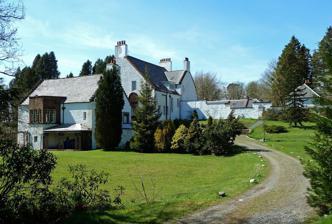
Building: Black Clauchrie House
Country: United Kingdom
Year built: 1901
Manor house in Scotland Black Clauchrie House Black Clauchrie House General information Type Manor house Architectural style Arts and Crafts Location Barrhill , South Ayrshire Country Scotland, United Kingdom Coordinates 55°07′24″N 4°40′13″W / 55.1232°N 4.6704°W / 55.1232; -4.6704 Construction started 1898 Completed 1901 Owner unknown Design and construction Architect(s) James K. Hunter Black Clauchrie House is a late Victorian manor house, located on the outskirts of the village of Barrhill in South Ayrshire , Scotland, adjacent to the Galloway Forest Park . It is protected as a category C(s) listed building . It was originally built as a hunting lodge between 1898 and 1901 in the Arts and Crafts style for Robert David Jardine Mein-Austin (1864–1910) and his wife Flora. The house was designed by the Ayrshire-based architect James K. Hunter (1863–1929). Some of its features include a wood-beamed glass house , a ballroom and a minstrels' gallery . Some of the house was taken down by owners Richard Akerman and Yvonne Hawker before 2003. Originally part of a 7,500-acre (30 km 2 ) estate, it is now set in 14 acres (57,000 m 2 ) of land. In 2009, Black Clauchrie House was the subject of a Channel 4 television documentary presented by hotelier Ruth Watson as part of the Country House Rescue series. Sources Davis, Michael C (1991). The Castles and Mansions of Ayrshire . Ardrishaig, Argyll. References